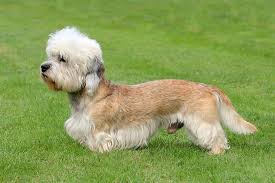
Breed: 211-n000052-Dandie_Dinmont